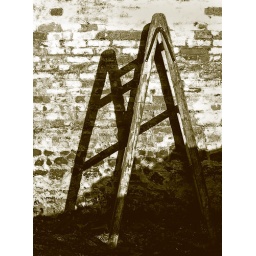
An old set of steps against an old wall that I can see from my office window.